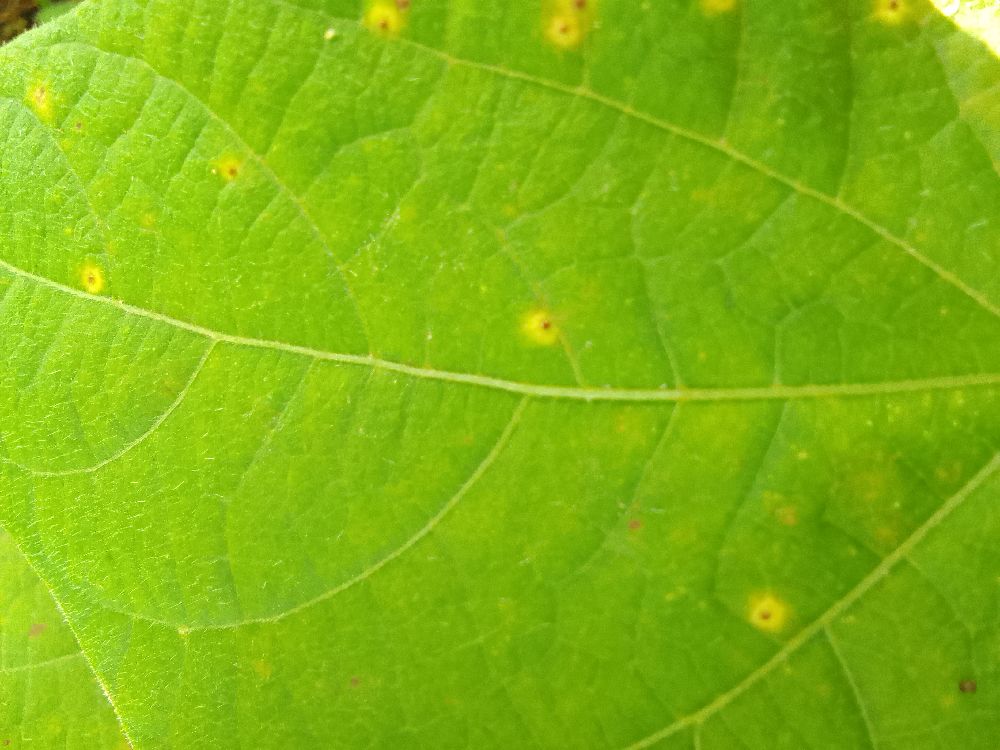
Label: rust